Answer in natural language. How many Doorways are visible in the scene? Choose between the following options: 4, 0, 2, 1 or 3
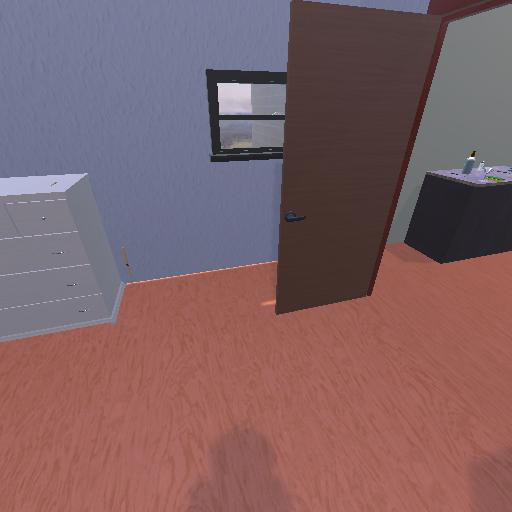
<answer>1</answer>